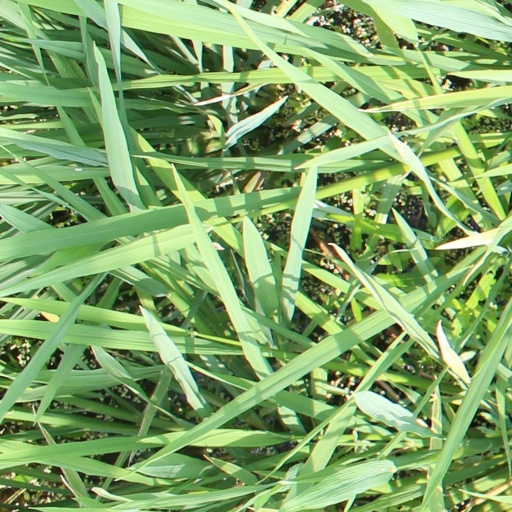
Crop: rice